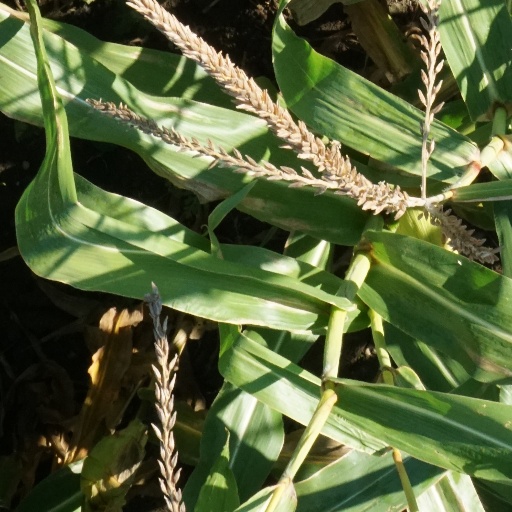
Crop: maize; corn